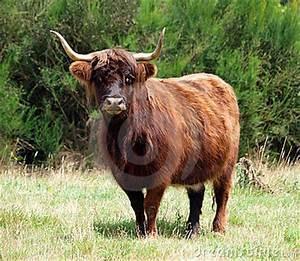
cow